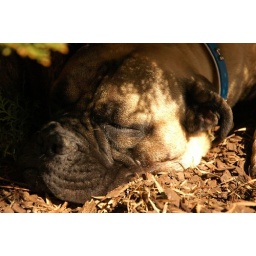
Kona boy sleeping under his tree